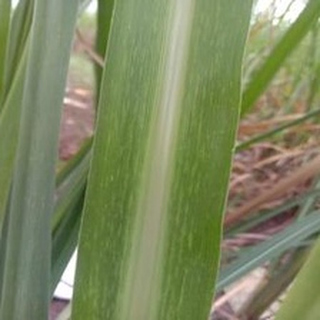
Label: sugarcane_mosaic